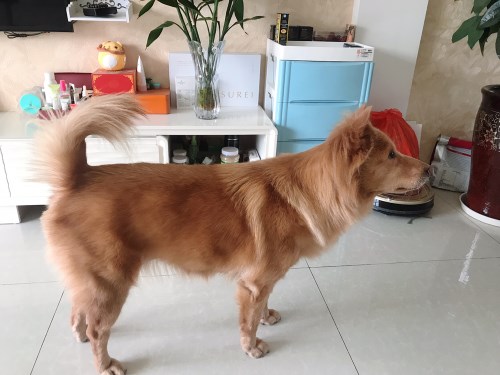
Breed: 227-n000094-collie